Federalisation of the European Union

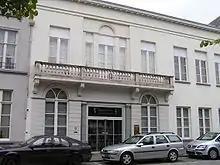
The College of Europe in Belgium was founded after the 1948 Hague Congress, a pivotal moment in European federal history that also led to the creation of the European Movement.

A Pan-European movement gained some momentum from the 1920s with the creation of the Paneuropean Union, based on Richard von Coudenhove-Kalergi's 1923 manifesto "Paneuropa", which presented the idea of a unified European State. This movement, led by Coudenhove-Kalergi and subsequently by Otto von Habsburg, is the oldest European unification movement. His ideas influenced Aristide Briand, who gave a speech in favour of a European Union in the League of Nations on 8 September 1929, and in 1930, who wrote his "Memorandum on the Organization of a Regime of European Federal Union" for the Government of France.